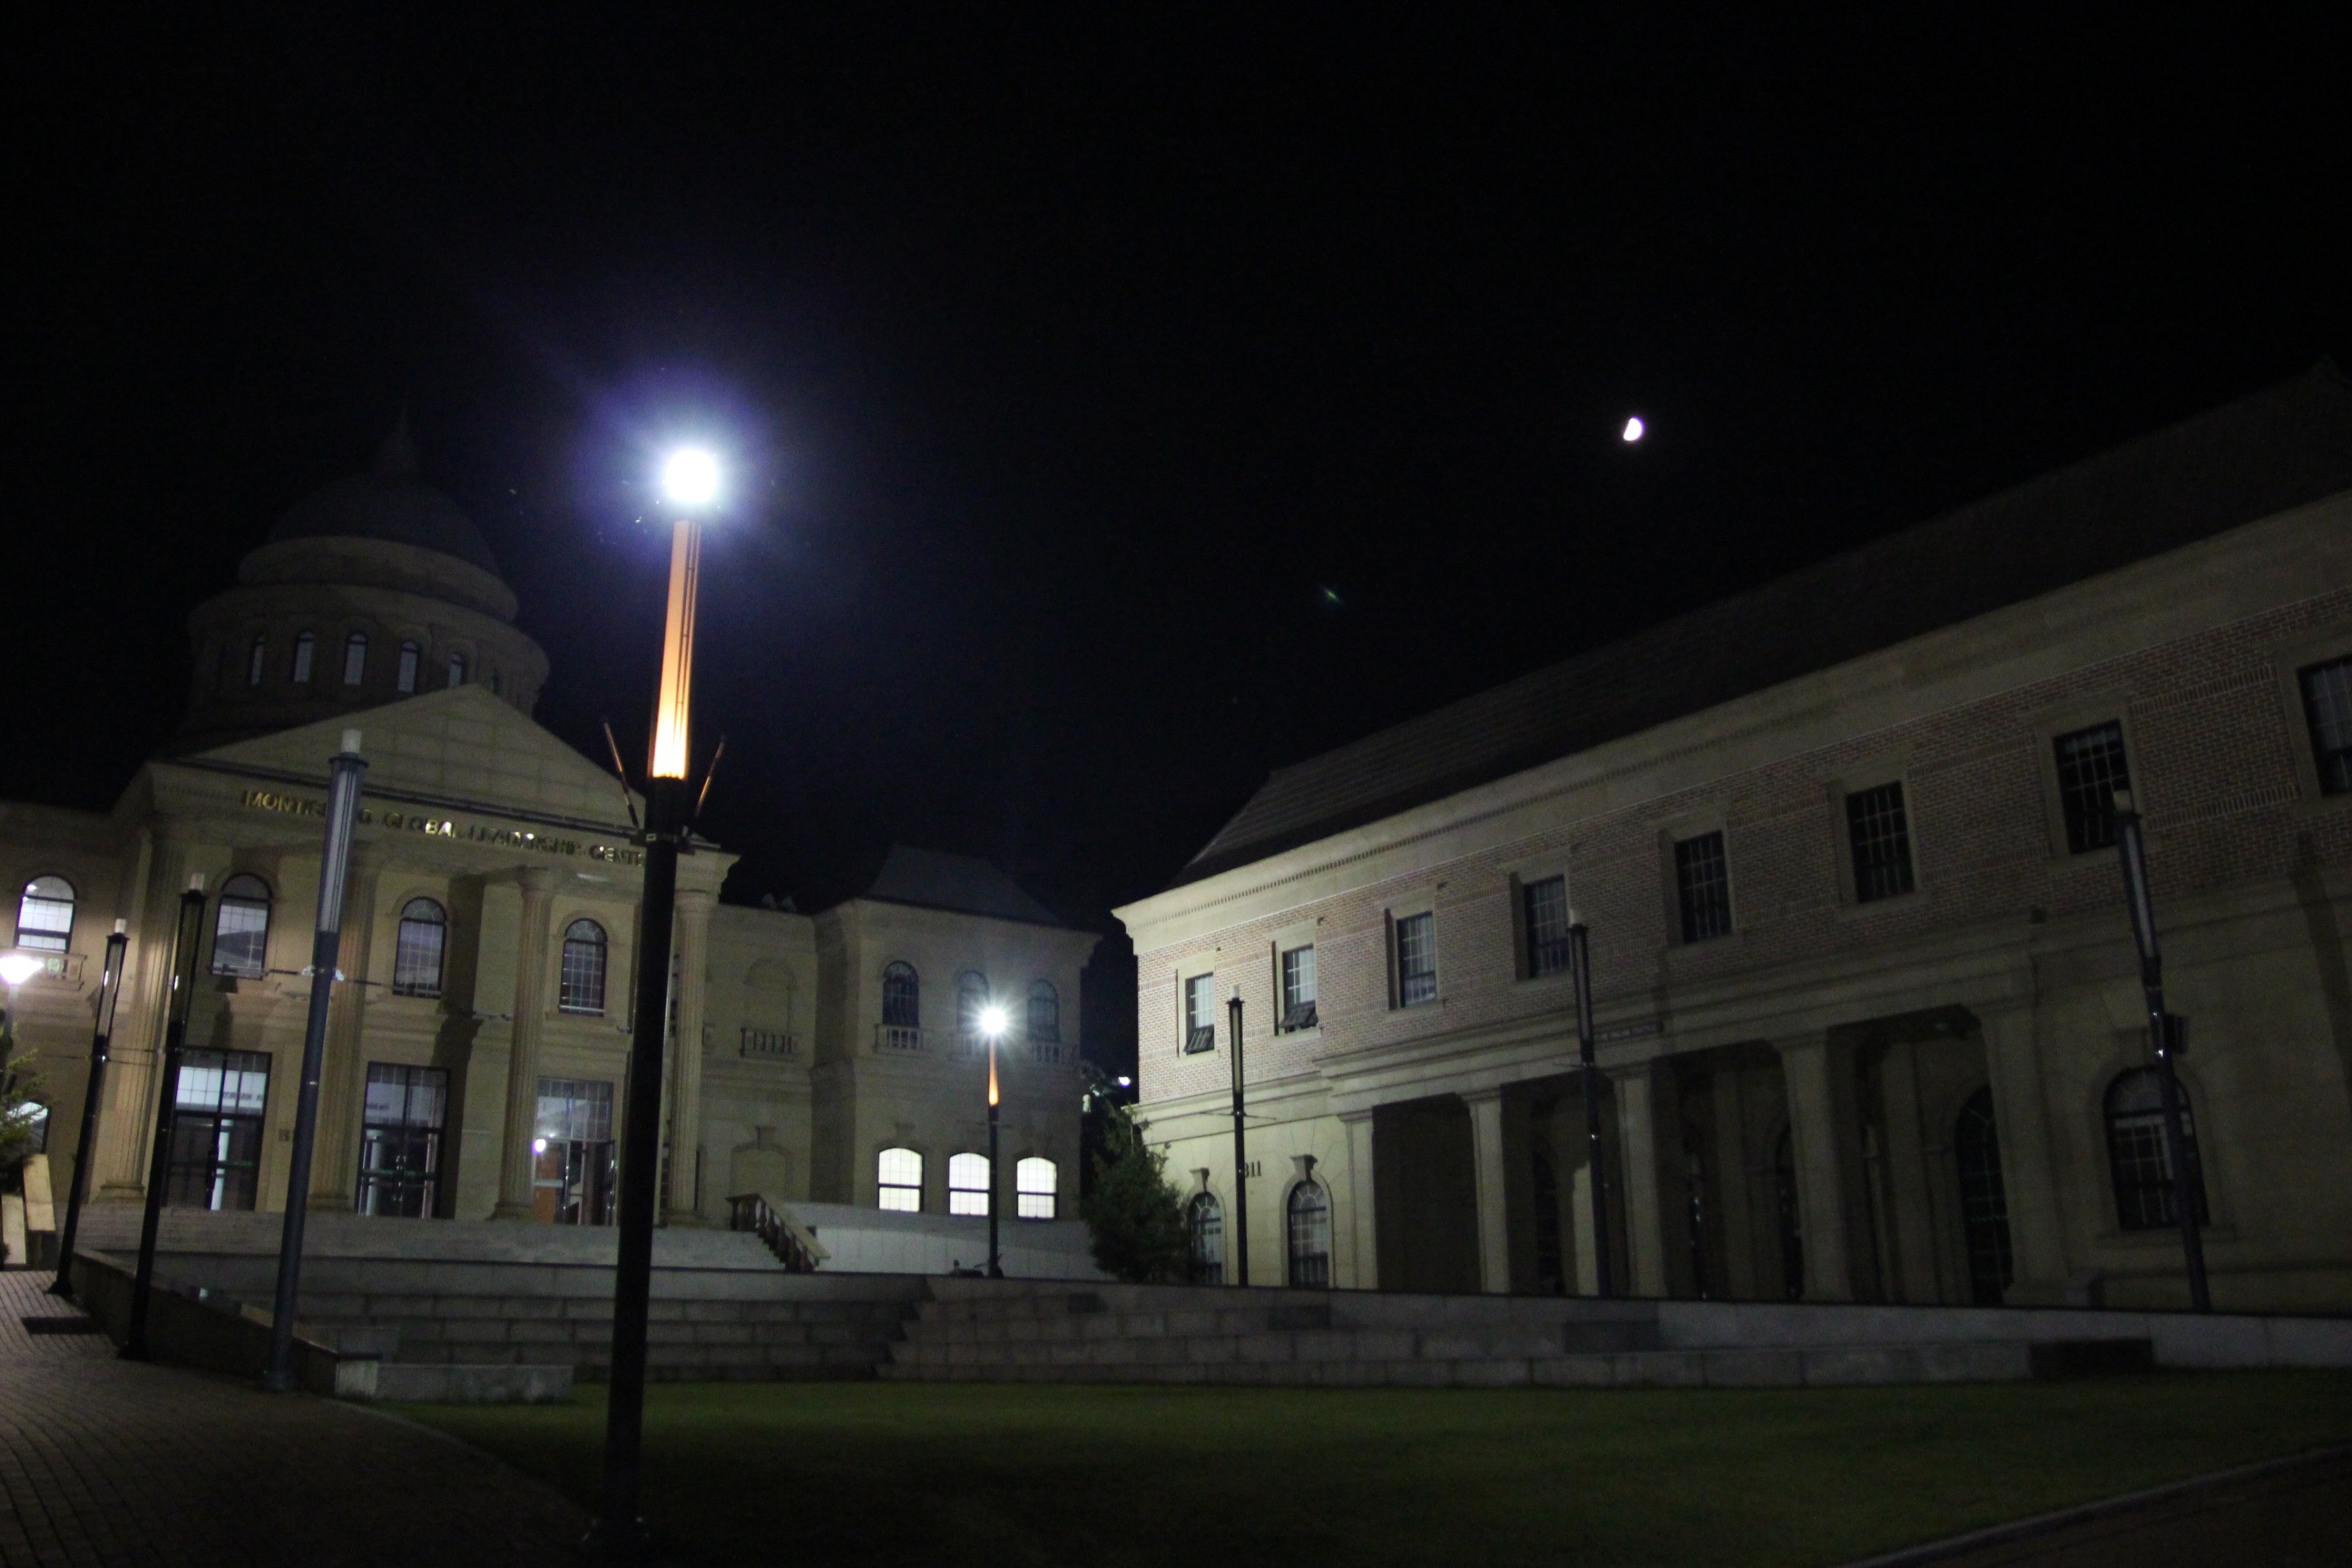
light, structure, wood, night, building, city, home, evening, darkness, lighting, in the evening, night view, the old town, street lights, market square, the evening light